AquaLoop

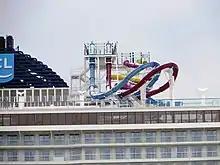
2 AquaLoop slides aboard Norwegian Breakaway.

The first known existence of a looping water slide was at Action Park in Vernon, USA, in the mid-1980s. Their water slide featured a vertical loop but was repeatedly closed due to safety concerns.